Pátzcuaro

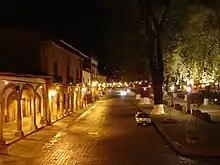
street next to the Plaza Grande

The town center is called the Plaza Vasco de Quiroga or the Plaza Grande. This plaza is large considering the size of the town. The Plaza Grande was dedicated to Vasco de Quiroga in 1964, when a fountain containing a bronze statue of the bishop was placed in the center. This sculpture was done by Costa Rican artist Francisco Zúñiga. The Plaza is surrounded by old, stately ash trees and colonial-era mansions. Unlike most other towns and cities in Mexico, the main church does not face this plaza. While crafts can be seen for sale in all of the town, they are prominent in the Plaza. The main square is filled with stores selling a very wide variety of crafts including carved wooden statues and furniture, brightly painted accents depicting flowers and animals, brilliant piles of woven textiles, draperies, tablecloths, bedspreads and napkins, wooden figures, religious art, clay plaques and pots, polished wooden boxes and guitars, picture frames, woolen blankets, copper vases and platters, basketry and items made of woven straw and reed, and sculpted and scented candles. Many of these are on display in the shops set into the colonial buildings around the plaza, with much more inside.